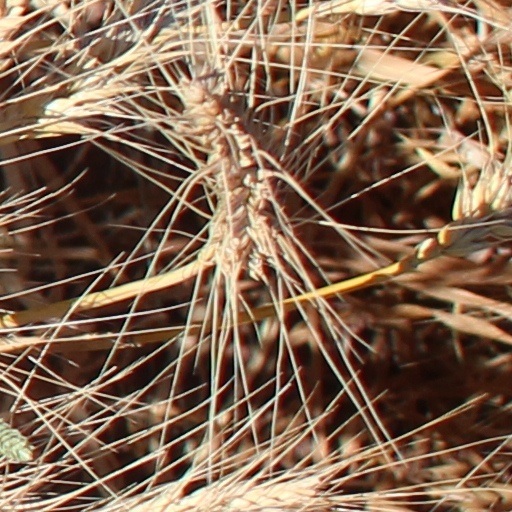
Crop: wheat